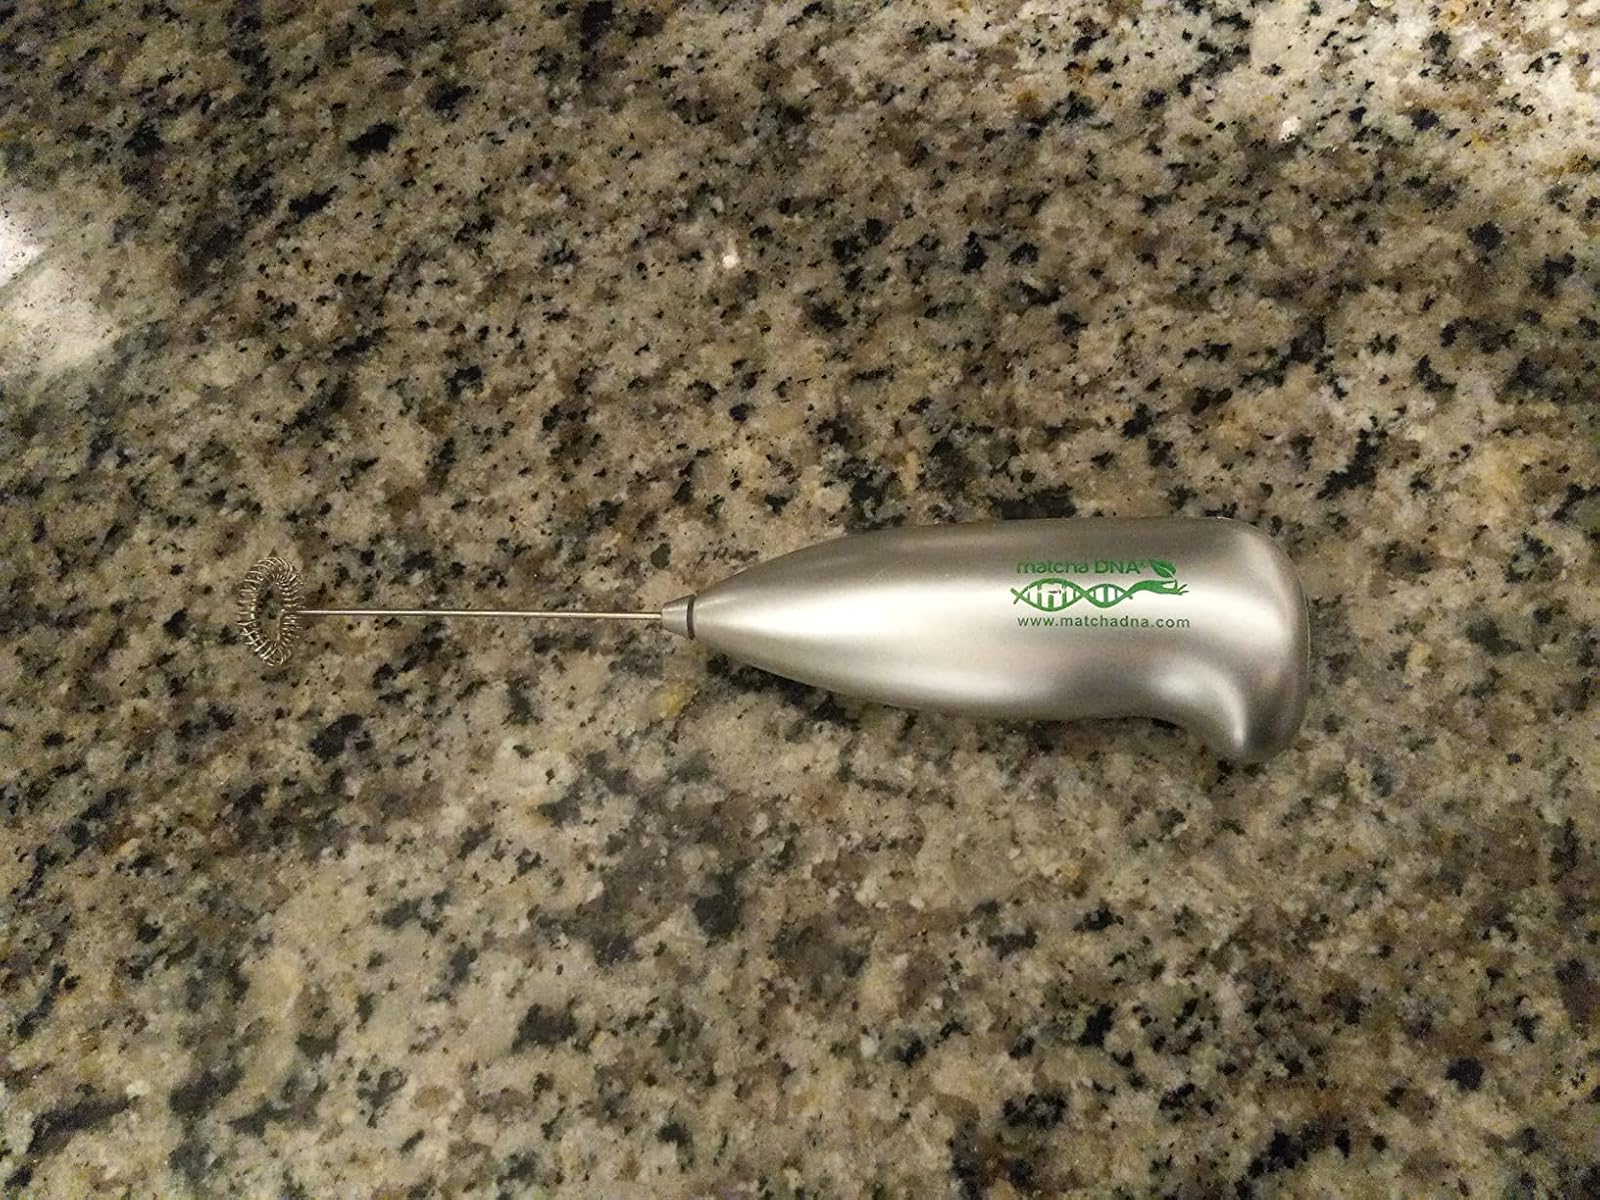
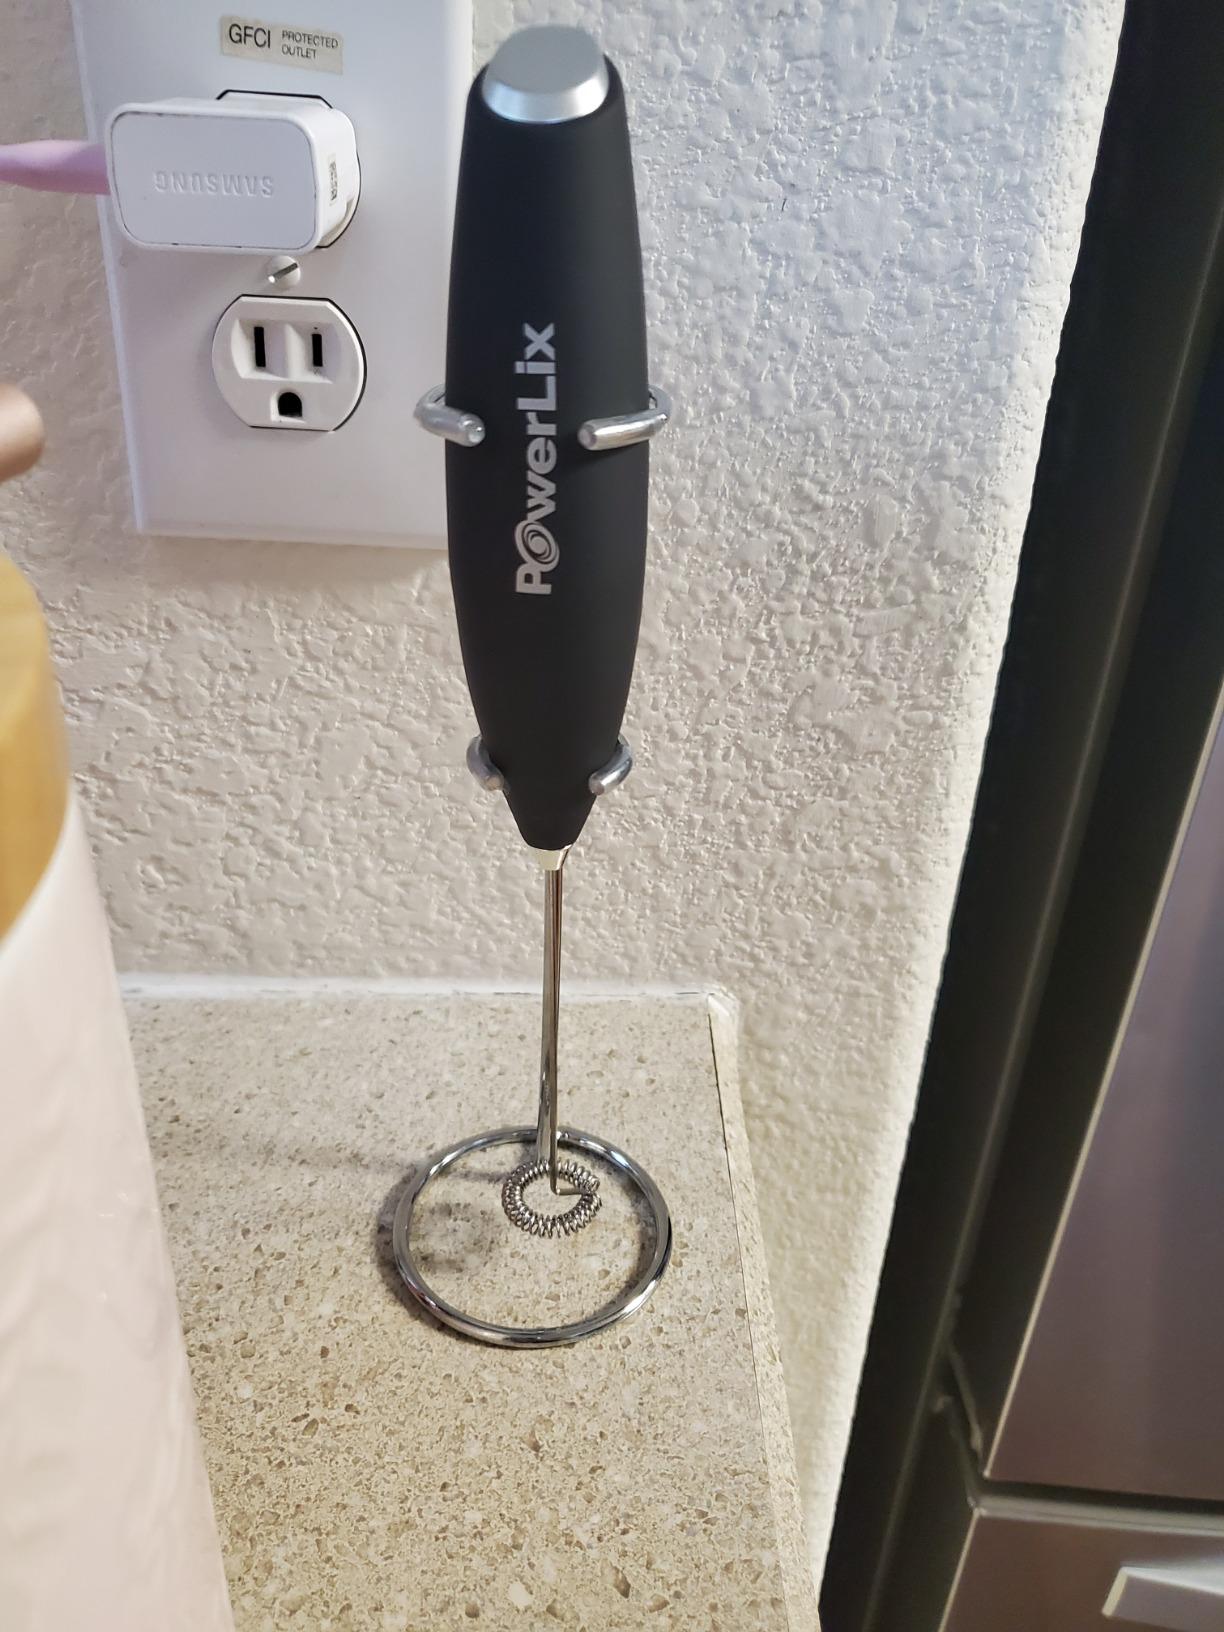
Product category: items_mixer
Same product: no